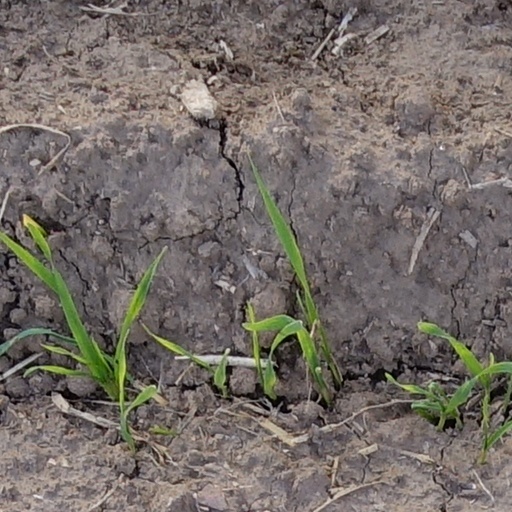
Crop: wheat